Grace Van Patten

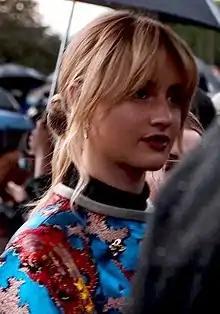
Van Patten in 2021

Grace Van Patten (born November 21, 1996) is an American actress. She has appeared in two films distributed by Netflix, "Tramps" (2016) and "The Meyerowitz Stories" (2017), and in the Hulu original series "Nine Perfect Strangers" (2021) and "Tell Me Lies" (2022).